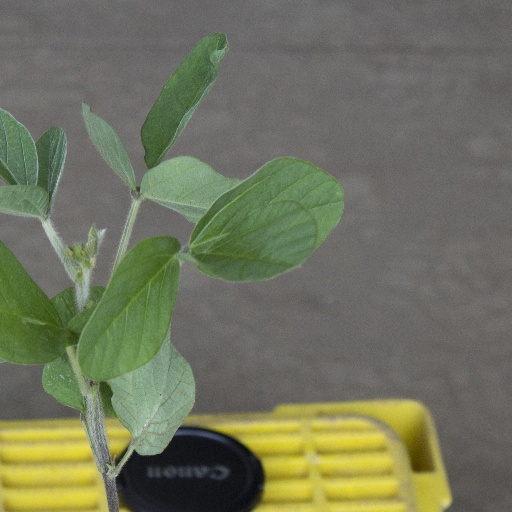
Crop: soybean